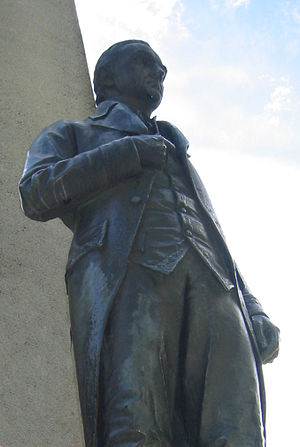
Carsten Anker / Galleri
Carsten Tank Anker var en dansk-norsk embedsmand og norsk statsmand.